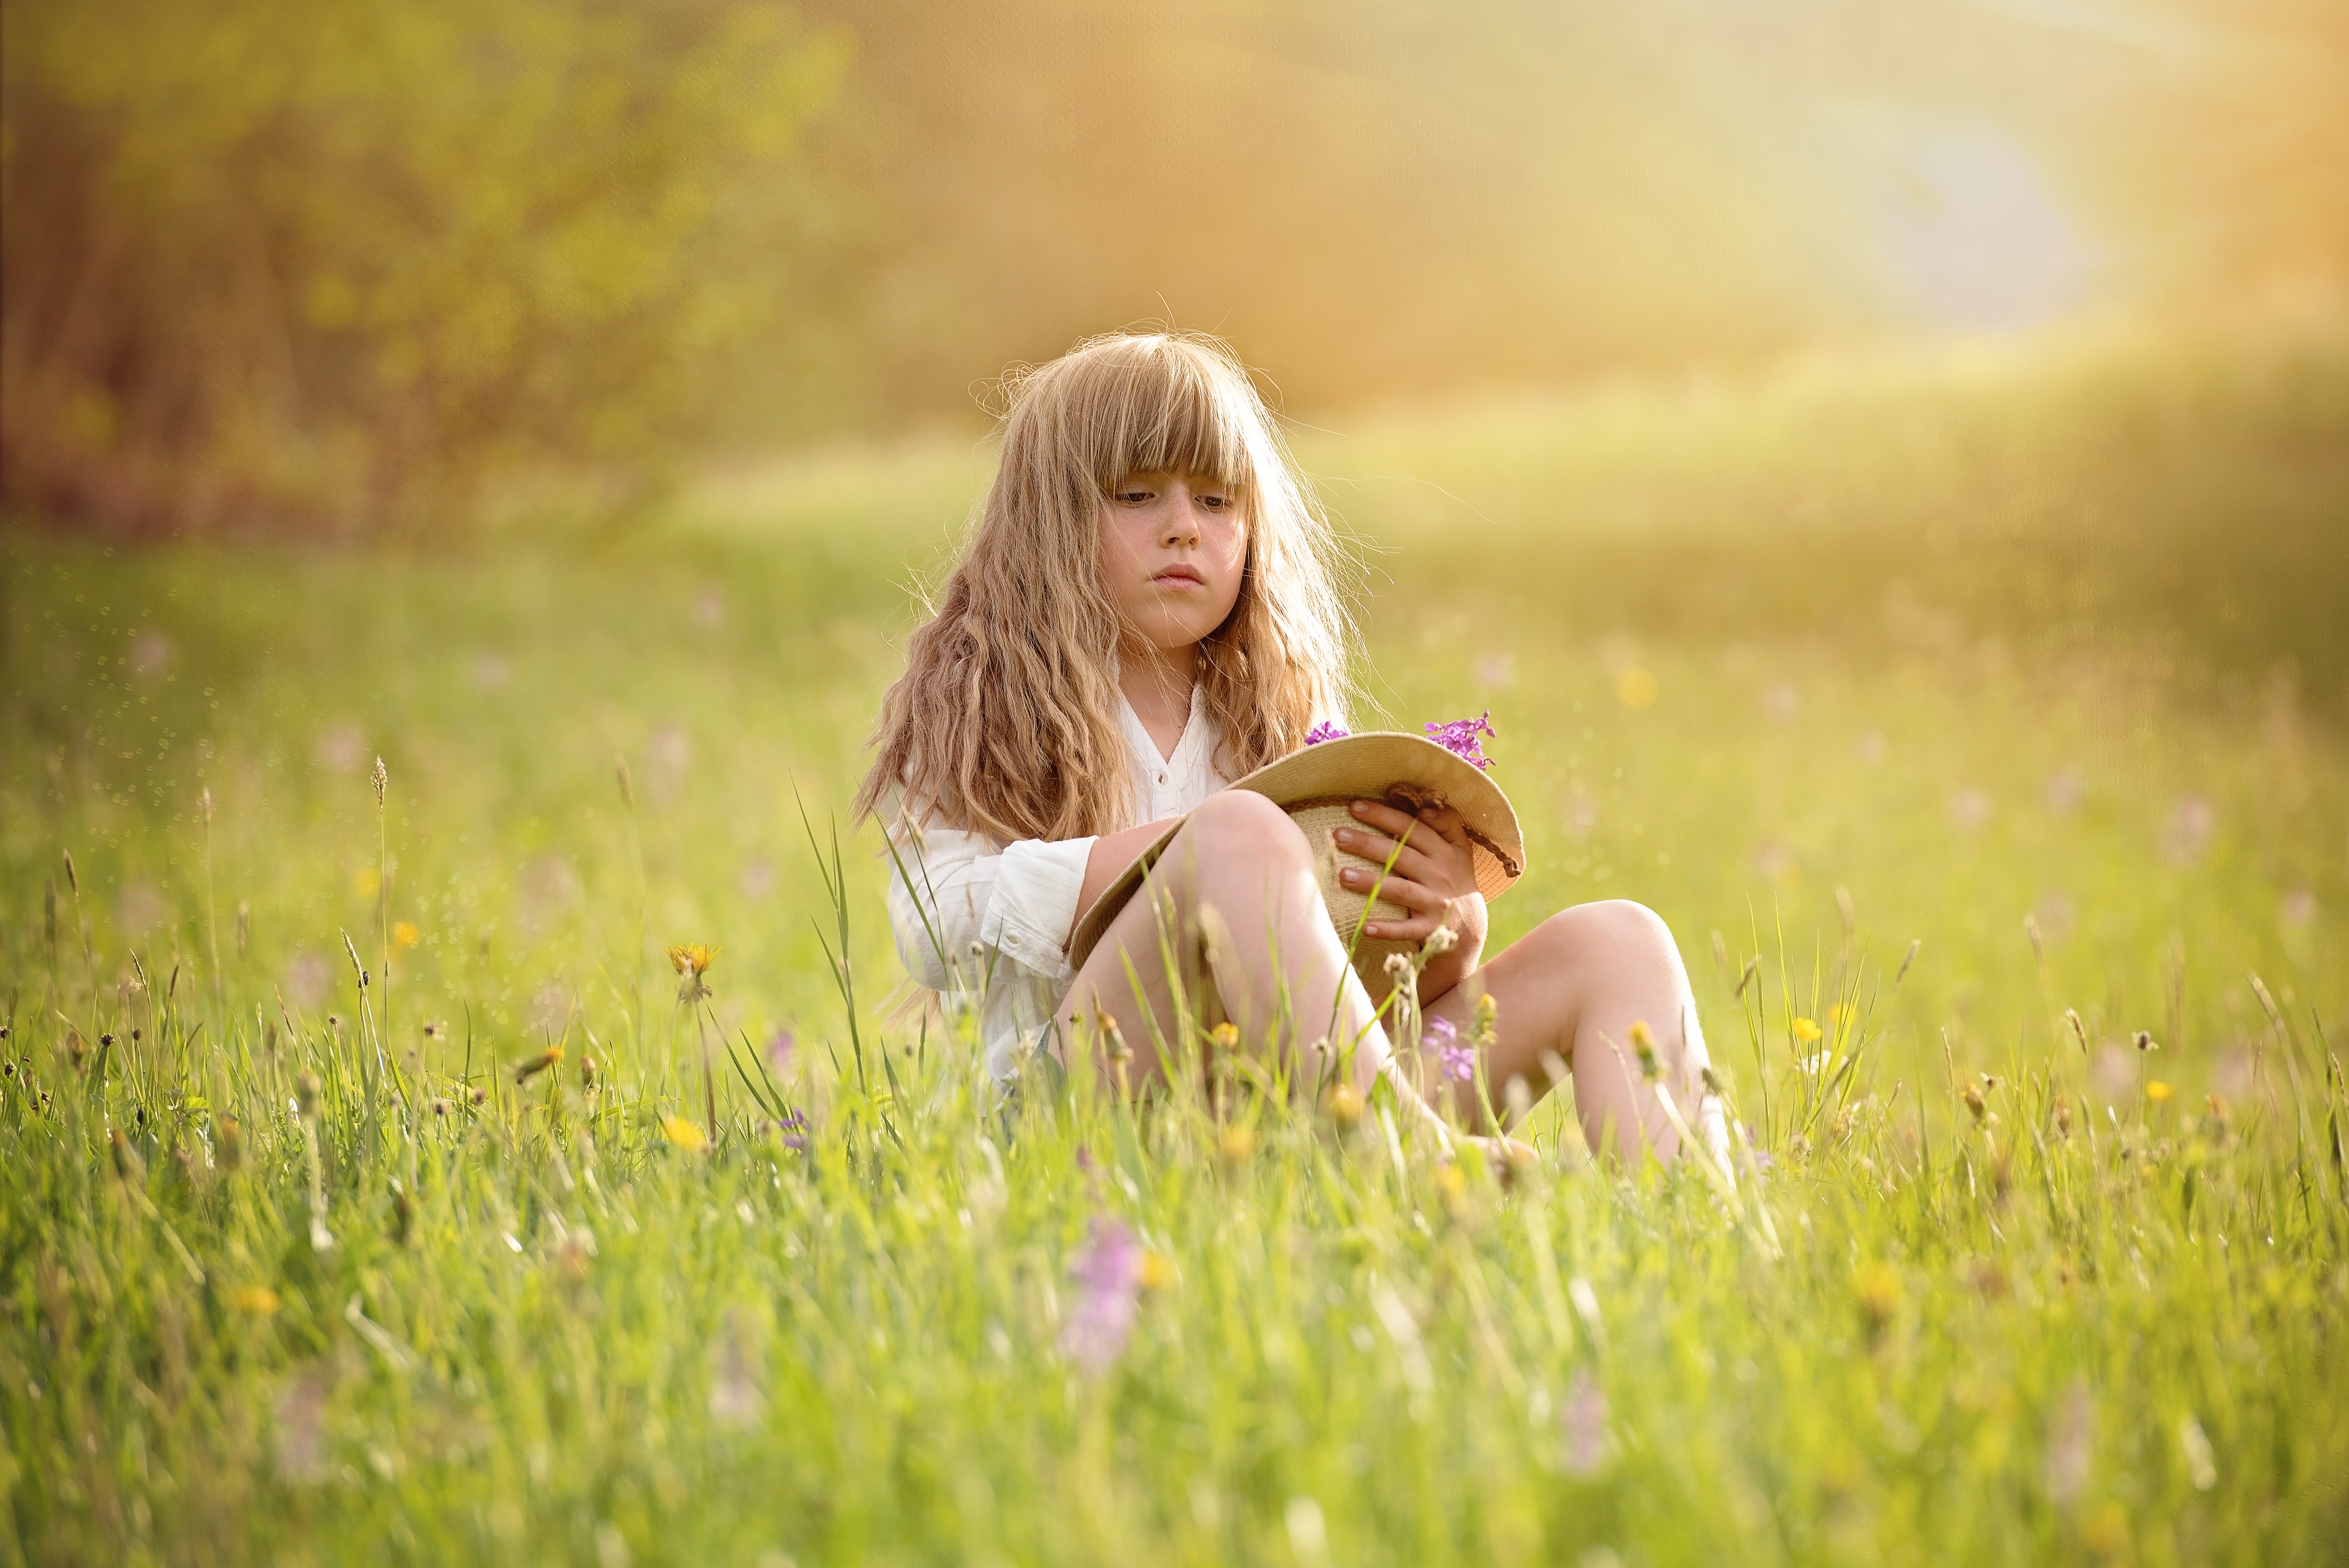
nature, grass, person, girl, woman, field, lawn, photography, meadow, sunlight, morning, flower, female, portrait, green, sitting, romance, human, lighting, long hair, beauty, blond, out, frisch, emotion, daydream, portrait photography